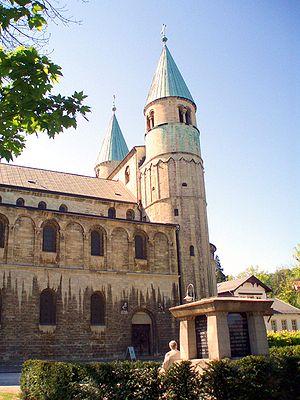
L'arc en mitre, ou arc en fronton, ou arc angulaire est un arc composé de deux droites inclinées formant un angle.
Gernrode est une ancienne ville allemande de l'arrondissement du Hartz en Saxe-Anhalt. Elle a été incorporée le 1ᵉʳ janvier 2011 à la ville de Quedlinbourg. Son nom apparaît pour la première fois en 961, et elle reçoit le droit de cité en 1539. Gernrode se trouve 9 km au sud de Quedlinbourg dans le massif du Hartz. C'est une ville d'eau reconnue par l’État. Elle est aujourd'hui particulièrement célèbre pour son abbaye Saint-Cyriaque de style roman-ottonien, et en tant que terminus de la ligne de chemin de fer à petit gabarit de la Vallée de la Selke.